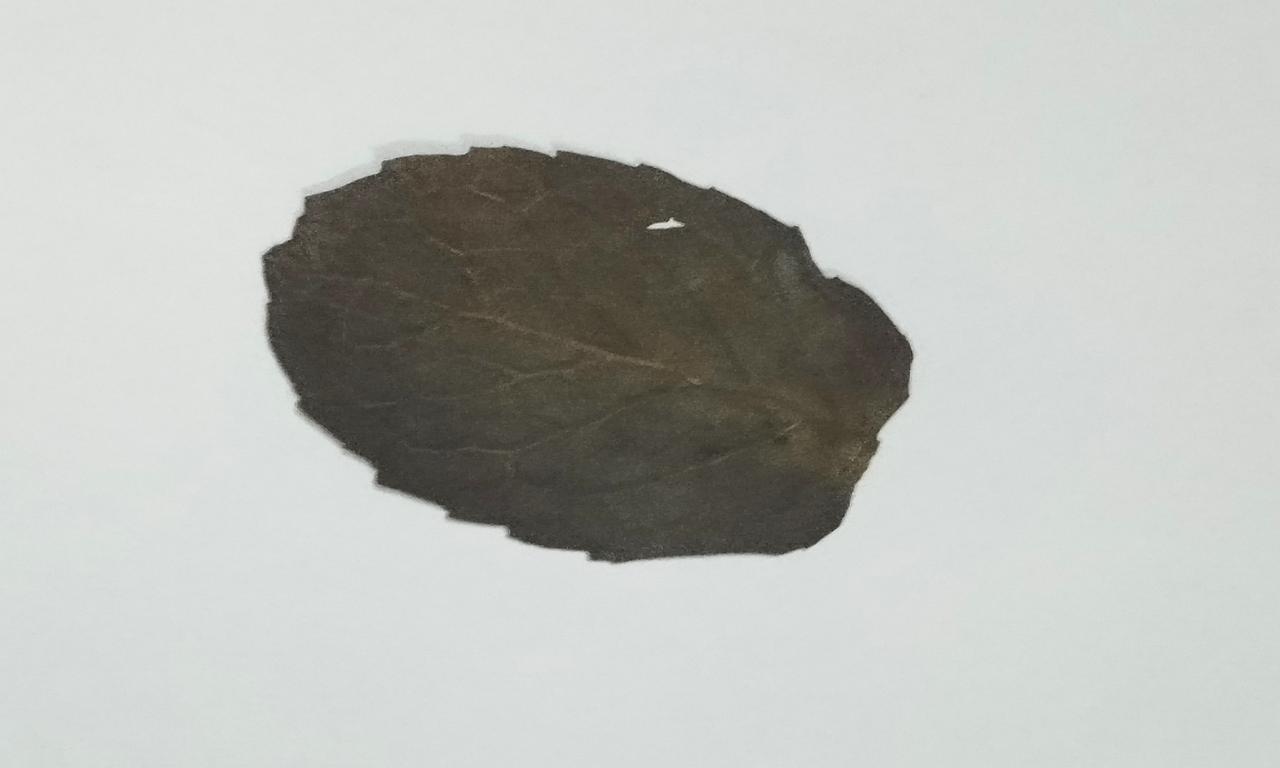
Label: Dried